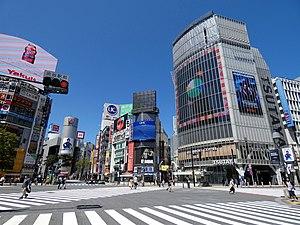
La pandémie de Covid-19 se propage au Japon à partir de la mi-janvier, après le retour dans la préfecture de Kanagawa d'un ressortissant chinois ayant séjourné dans la ville de Wuhan, épicentre de la propagation de la maladie. Mi-mars, le gouvernement japonais annonce 1 500 cas de personnes infectées et trente-deux morts. Il ne décrète pas pour autant l'état d'urgence mais renonce à la tenue des Jeux olympiques d'été.